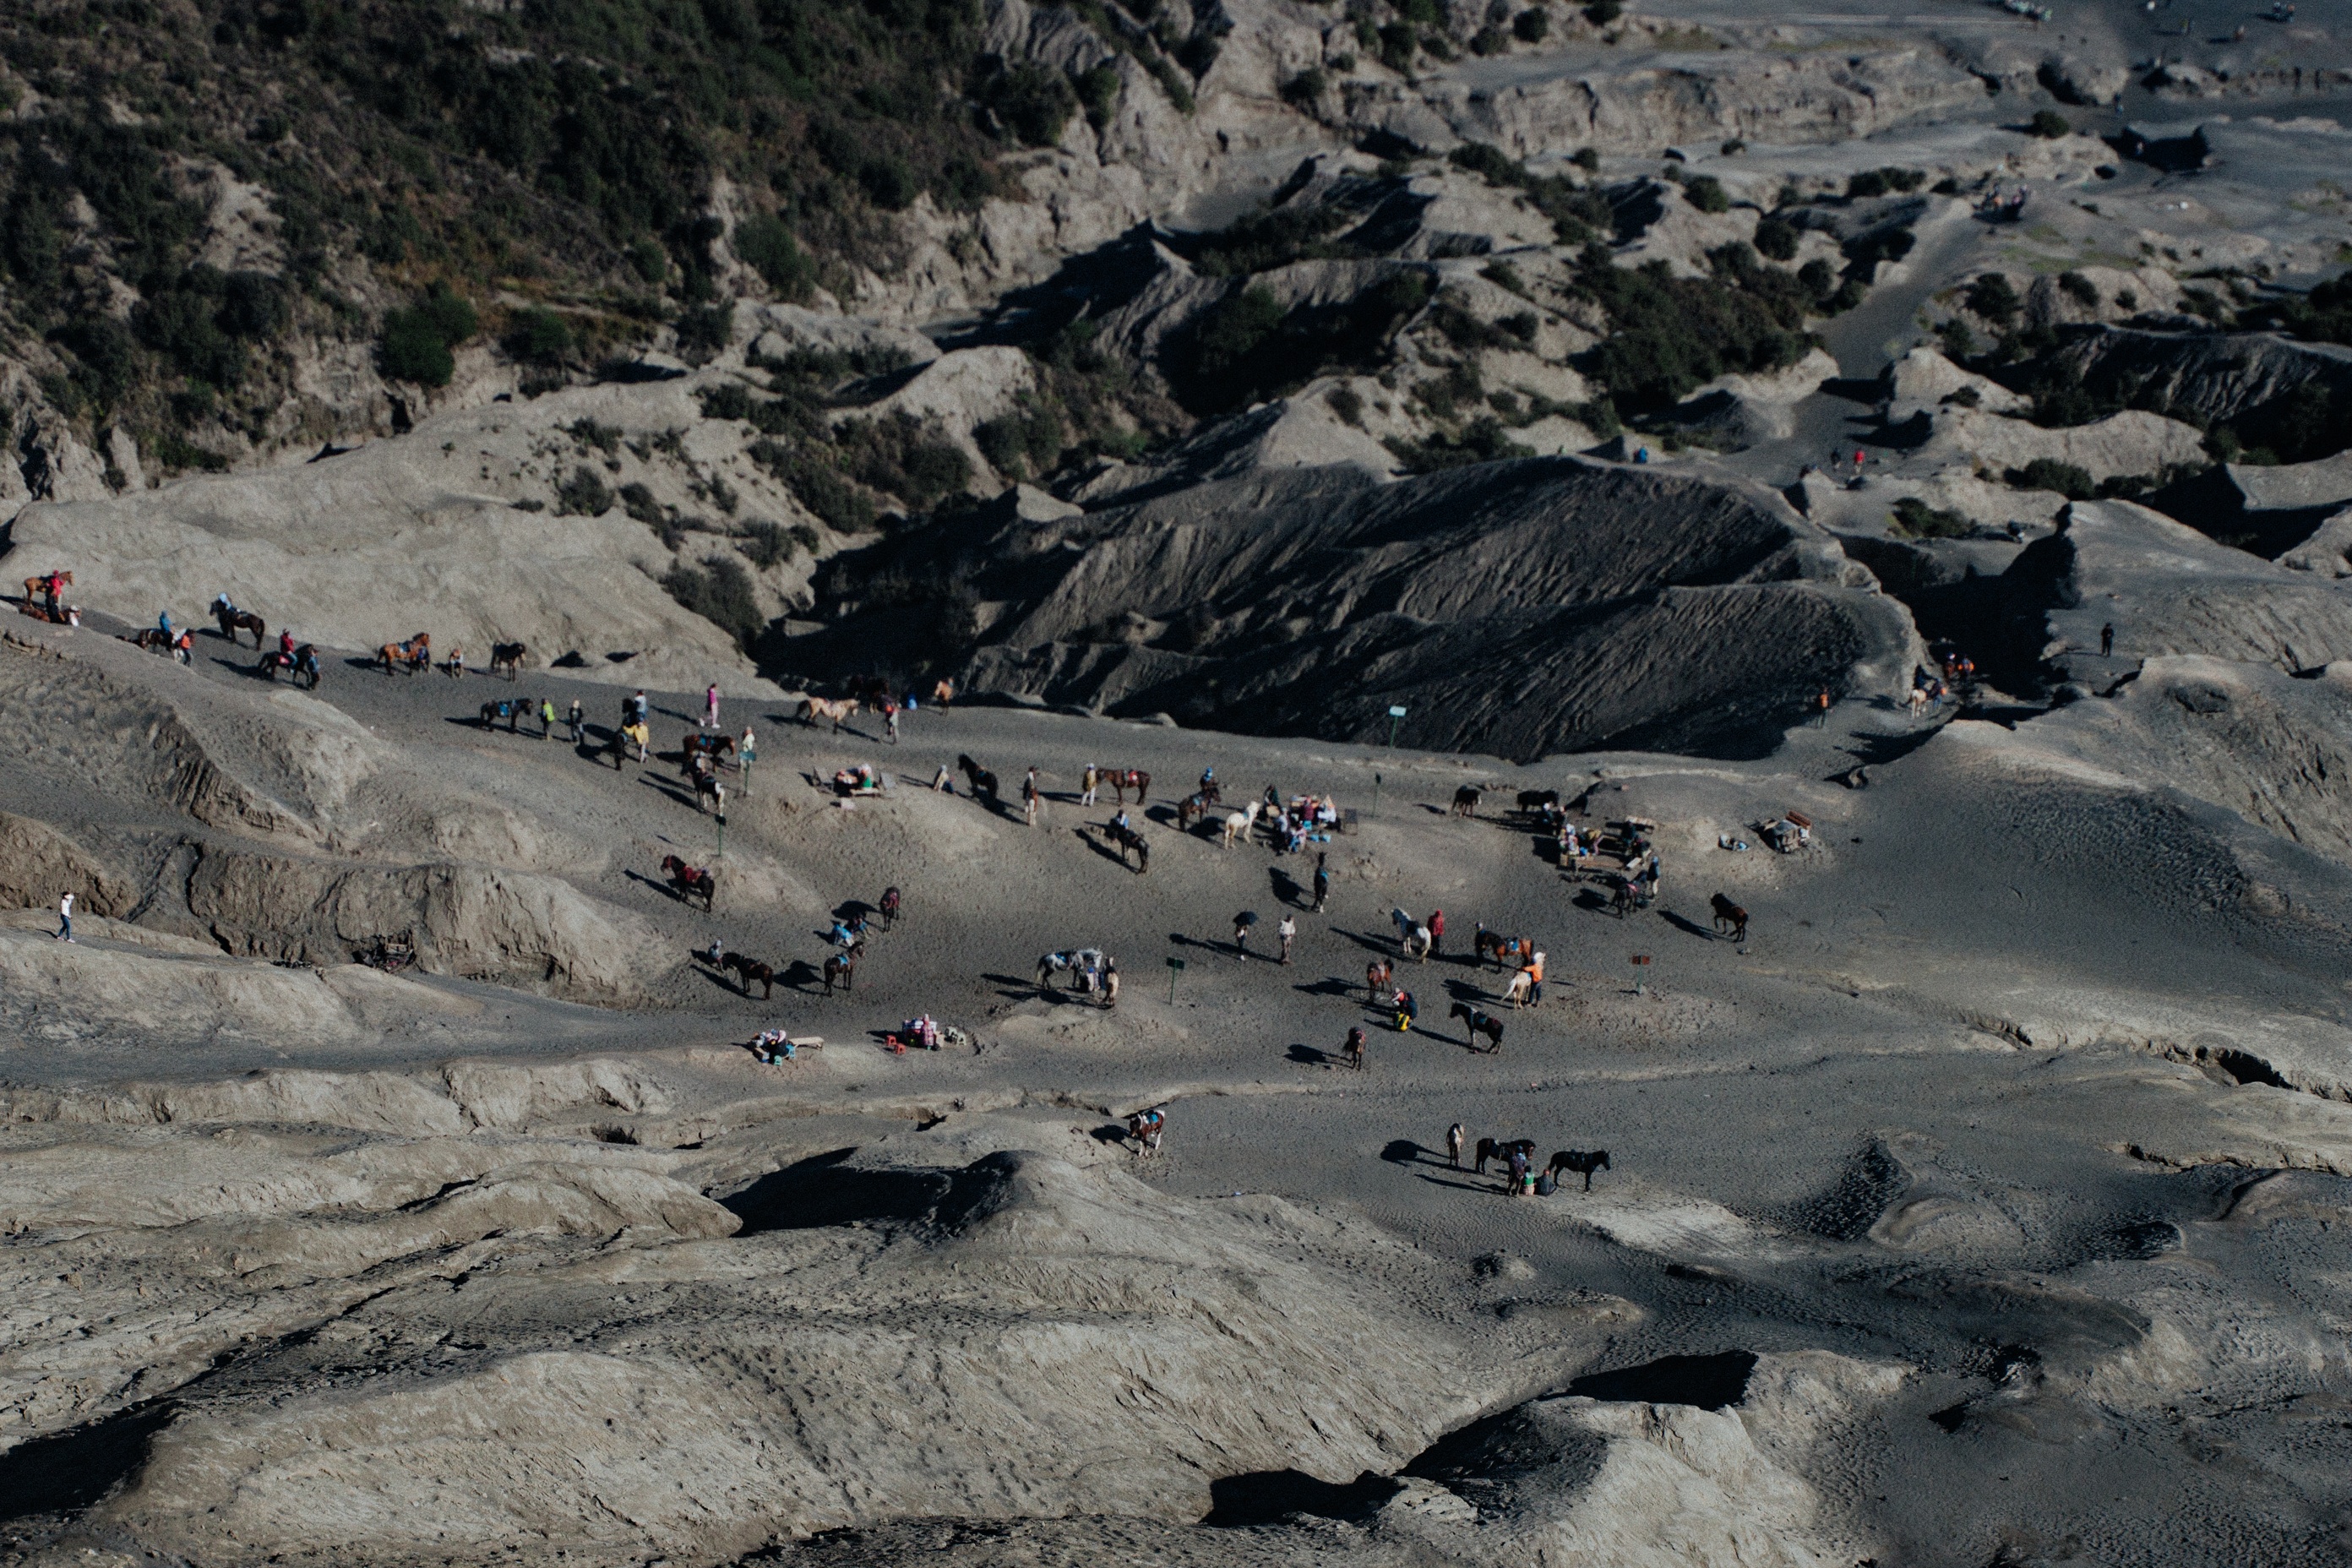
sea, rock, wilderness, person, mountain, snow, winter, mountain range, tourist, hiker, glacier, soil, ridge, geology, plateau, moraine, landform, geographical feature, glacial landform, geological phenomenon